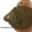
Label: flatfish